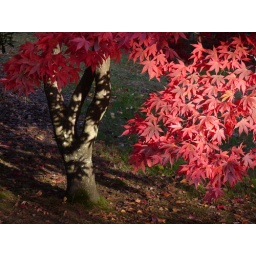
The red leaves of a Japanese maple (acer) tree in all its autumn glory.